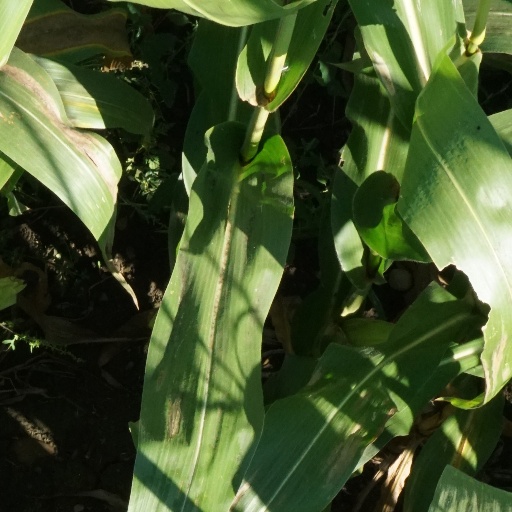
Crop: maize; corn